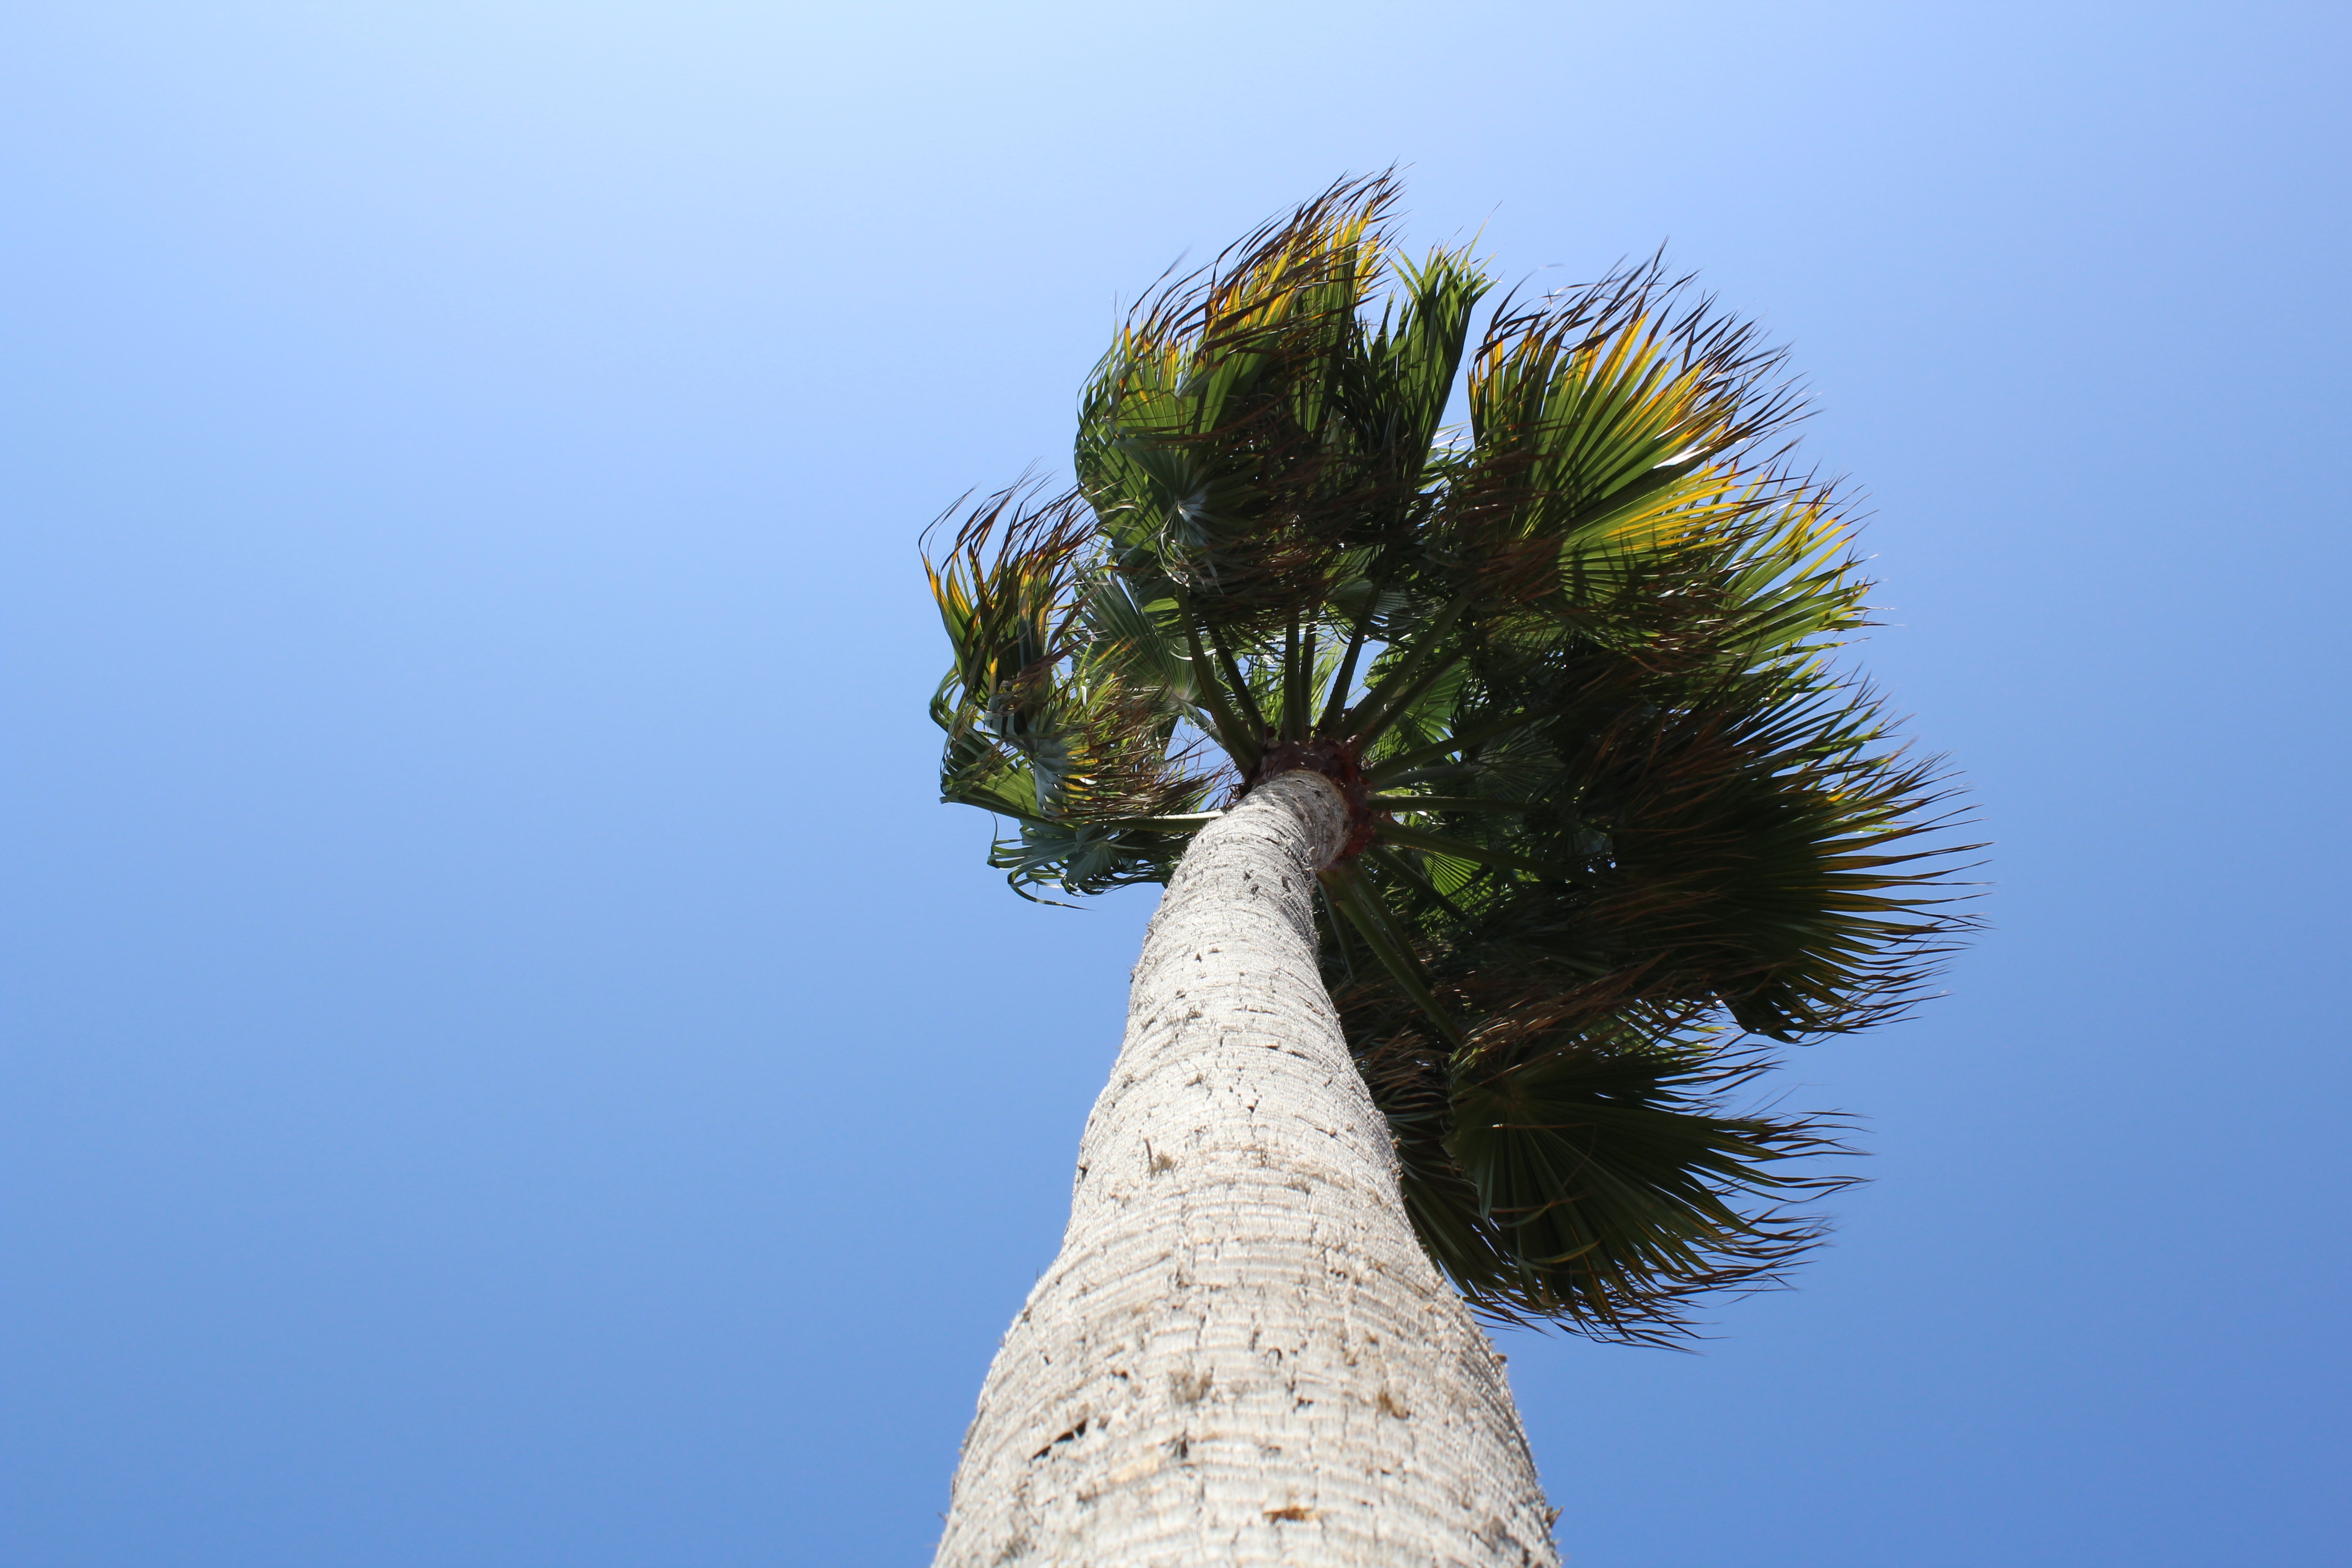
beach, landscape, tree, nature, branch, plant, sky, sun, leaf, flower, wind, summer, vacation, travel, green, palm, tropical, island, botany, flora, palmtree, flowering plant, plant stem, woody plant, land plant, arecales, palm family